Sharon Watts

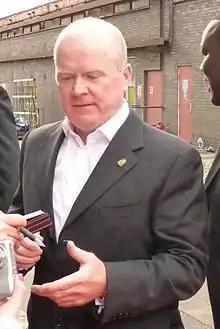
Sharon was reunited romantically with Phil Mitchell (Steve McFadden seen above) for a third time following her return in 2012.

Although paired romantically with Jack Branning (Scott Maslen) in 2012, Sharon's romantic history with Phil was continuously revisited: firstly when Phil and Jack competed for Sharon's hand in marriage, and secondly when Sharon kissed Phil despite having chosen to marry Jack. However, it was not until late 2013 when scriptwriters reunited Phil and Sharon legitimately, Sharon having weathered being jilted by Jack at their wedding earlier that year.